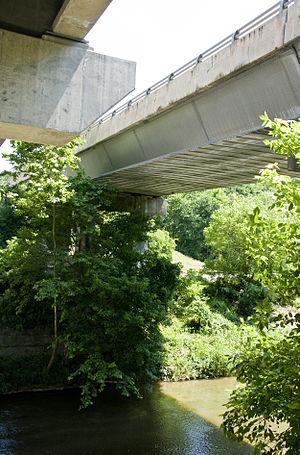
Pont en aluminium sur la rivière Patapsco, Sykesville, Maryland, États-Unis, sur la route 32 de Maryland